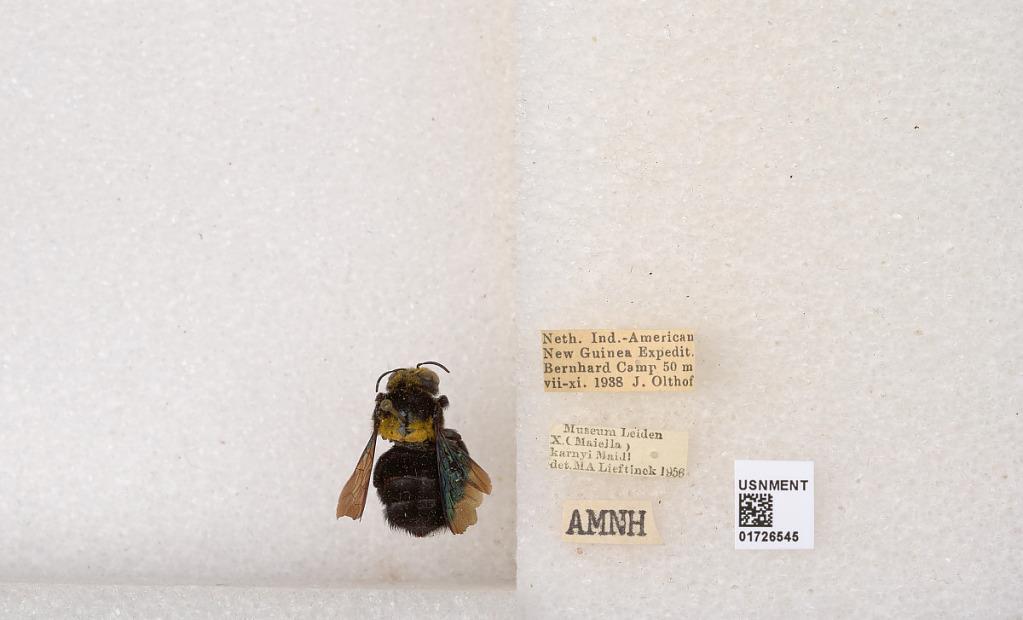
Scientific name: Xylocopa (Koptortosoma) karnyi Maidl
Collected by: J. Olthof
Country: Indonesia
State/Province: Papua
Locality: Bernhard Camp
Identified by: Lieftinck, M.